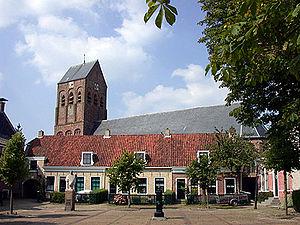
Ferwert est un village de la commune néerlandaise de Noardeast-Fryslân, situé dans la province de Frise.